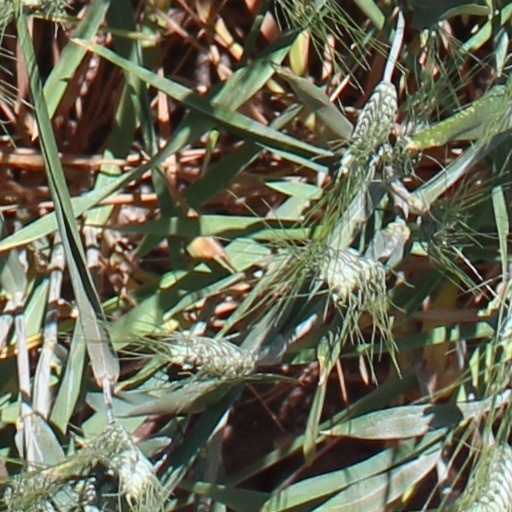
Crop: wheat